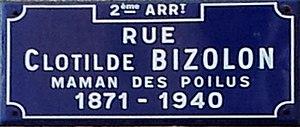
La plaque de la rue Clotilde Bizolon à Lyon 2°
La rue Clotilde-Bizolon est une rue située dans le quartier d'Ainay, dans le 2ᵉ arrondissement de Lyon. Elle est ainsi dénommée en hommage à Clotilde Bizolon.
Clotilde Bizolon, dite la mère Bizolon ou la maman des poilus, née Clotilde Thévenet le 20 janvier 1871 à Coligny, dans l'Ain, et morte le 3 mars 1940 à Lyon des suites d'une agression survenue le 29 février, est une personnalité lyonnaise qui consacra une partie de sa vie au soutien des soldats de la Première Guerre mondiale.